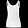
Label: T - shirt / top